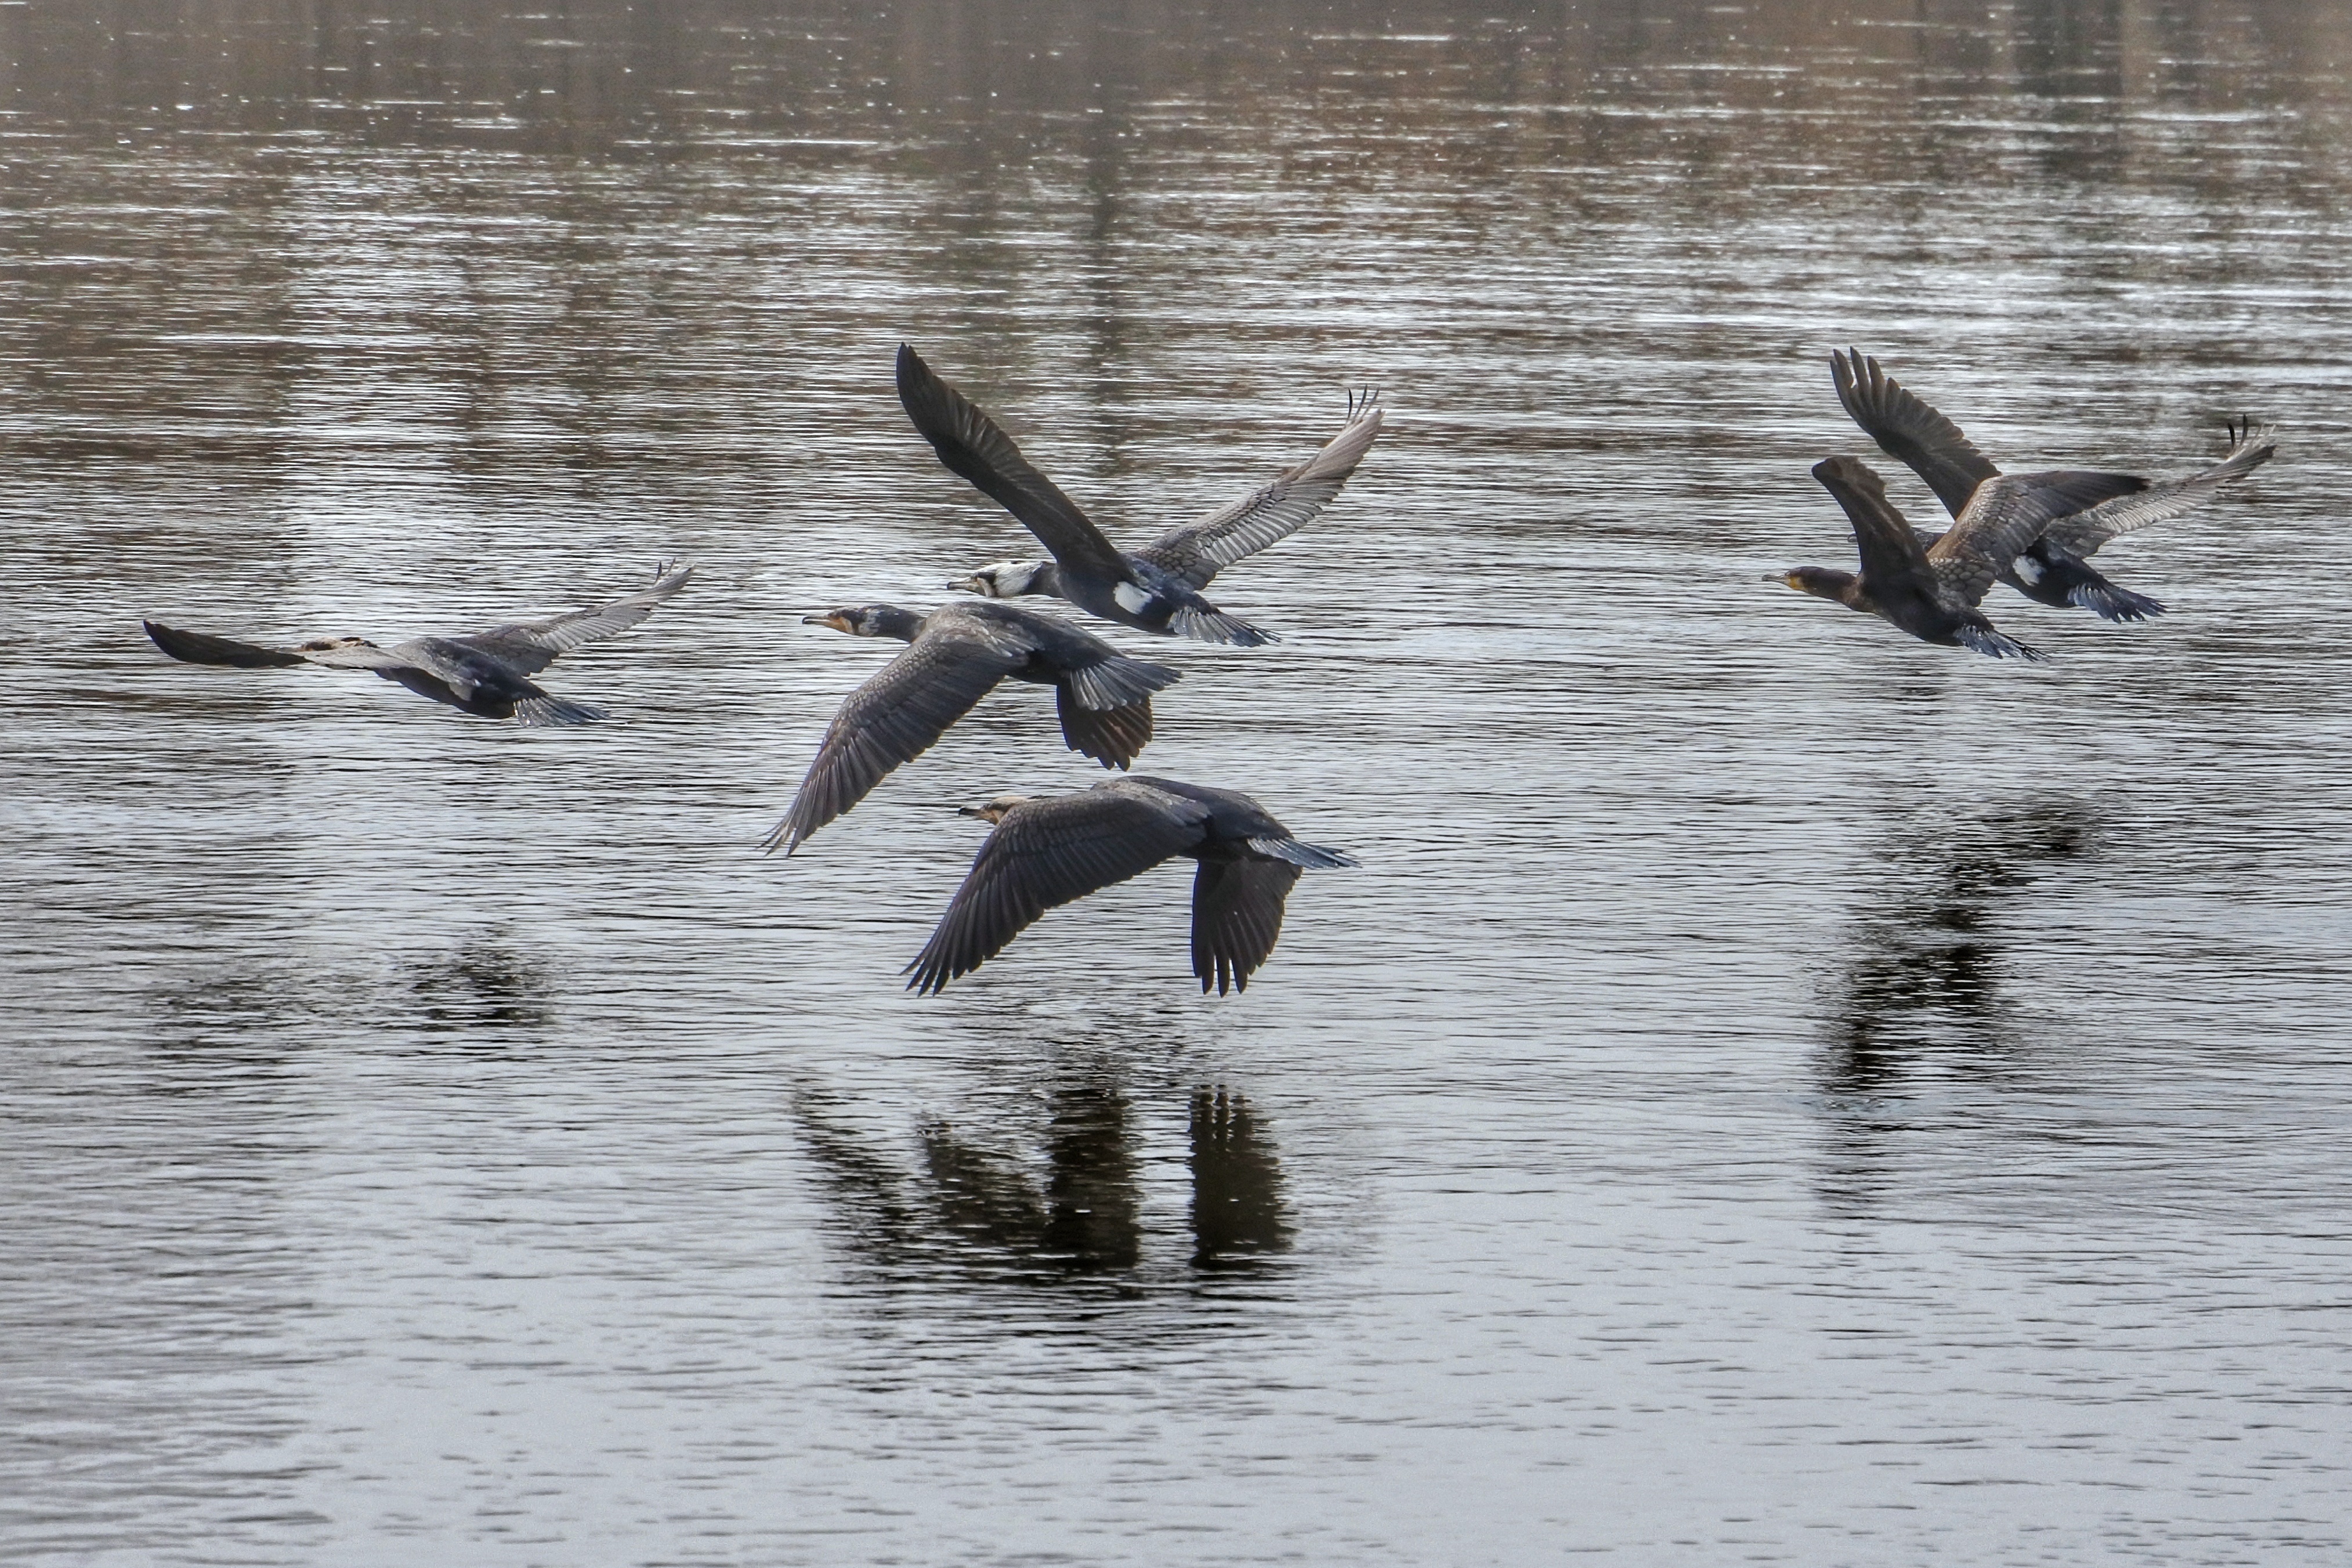
bird, wing, animal, seabird, river, wildlife, flight, natural, fauna, wild animal, free, vertebrate, cormorant, waterfowl, wild birds, seaduck